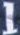
Number: 1